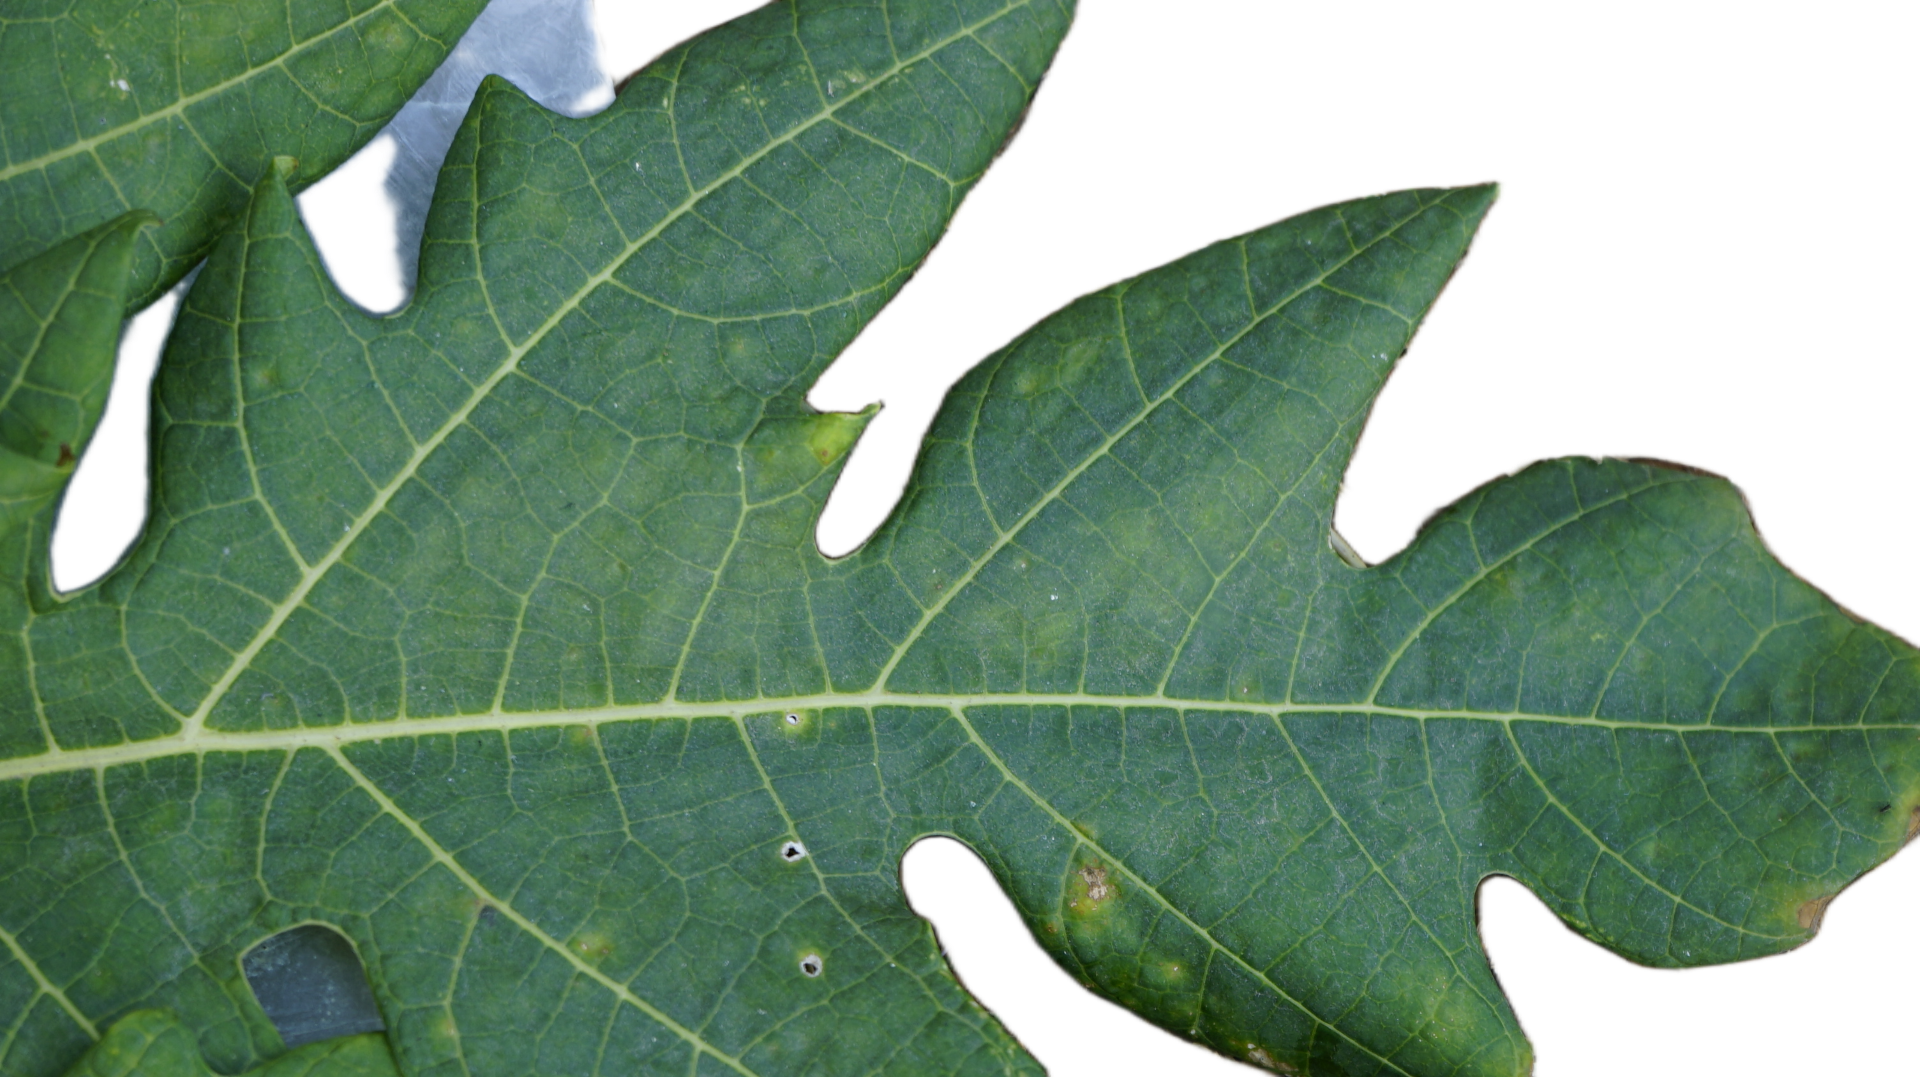
Crop: Papaya
Label: Carica_Insect_Hole